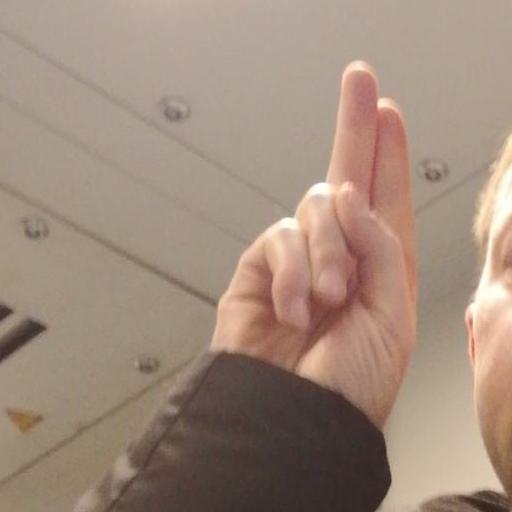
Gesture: two_up